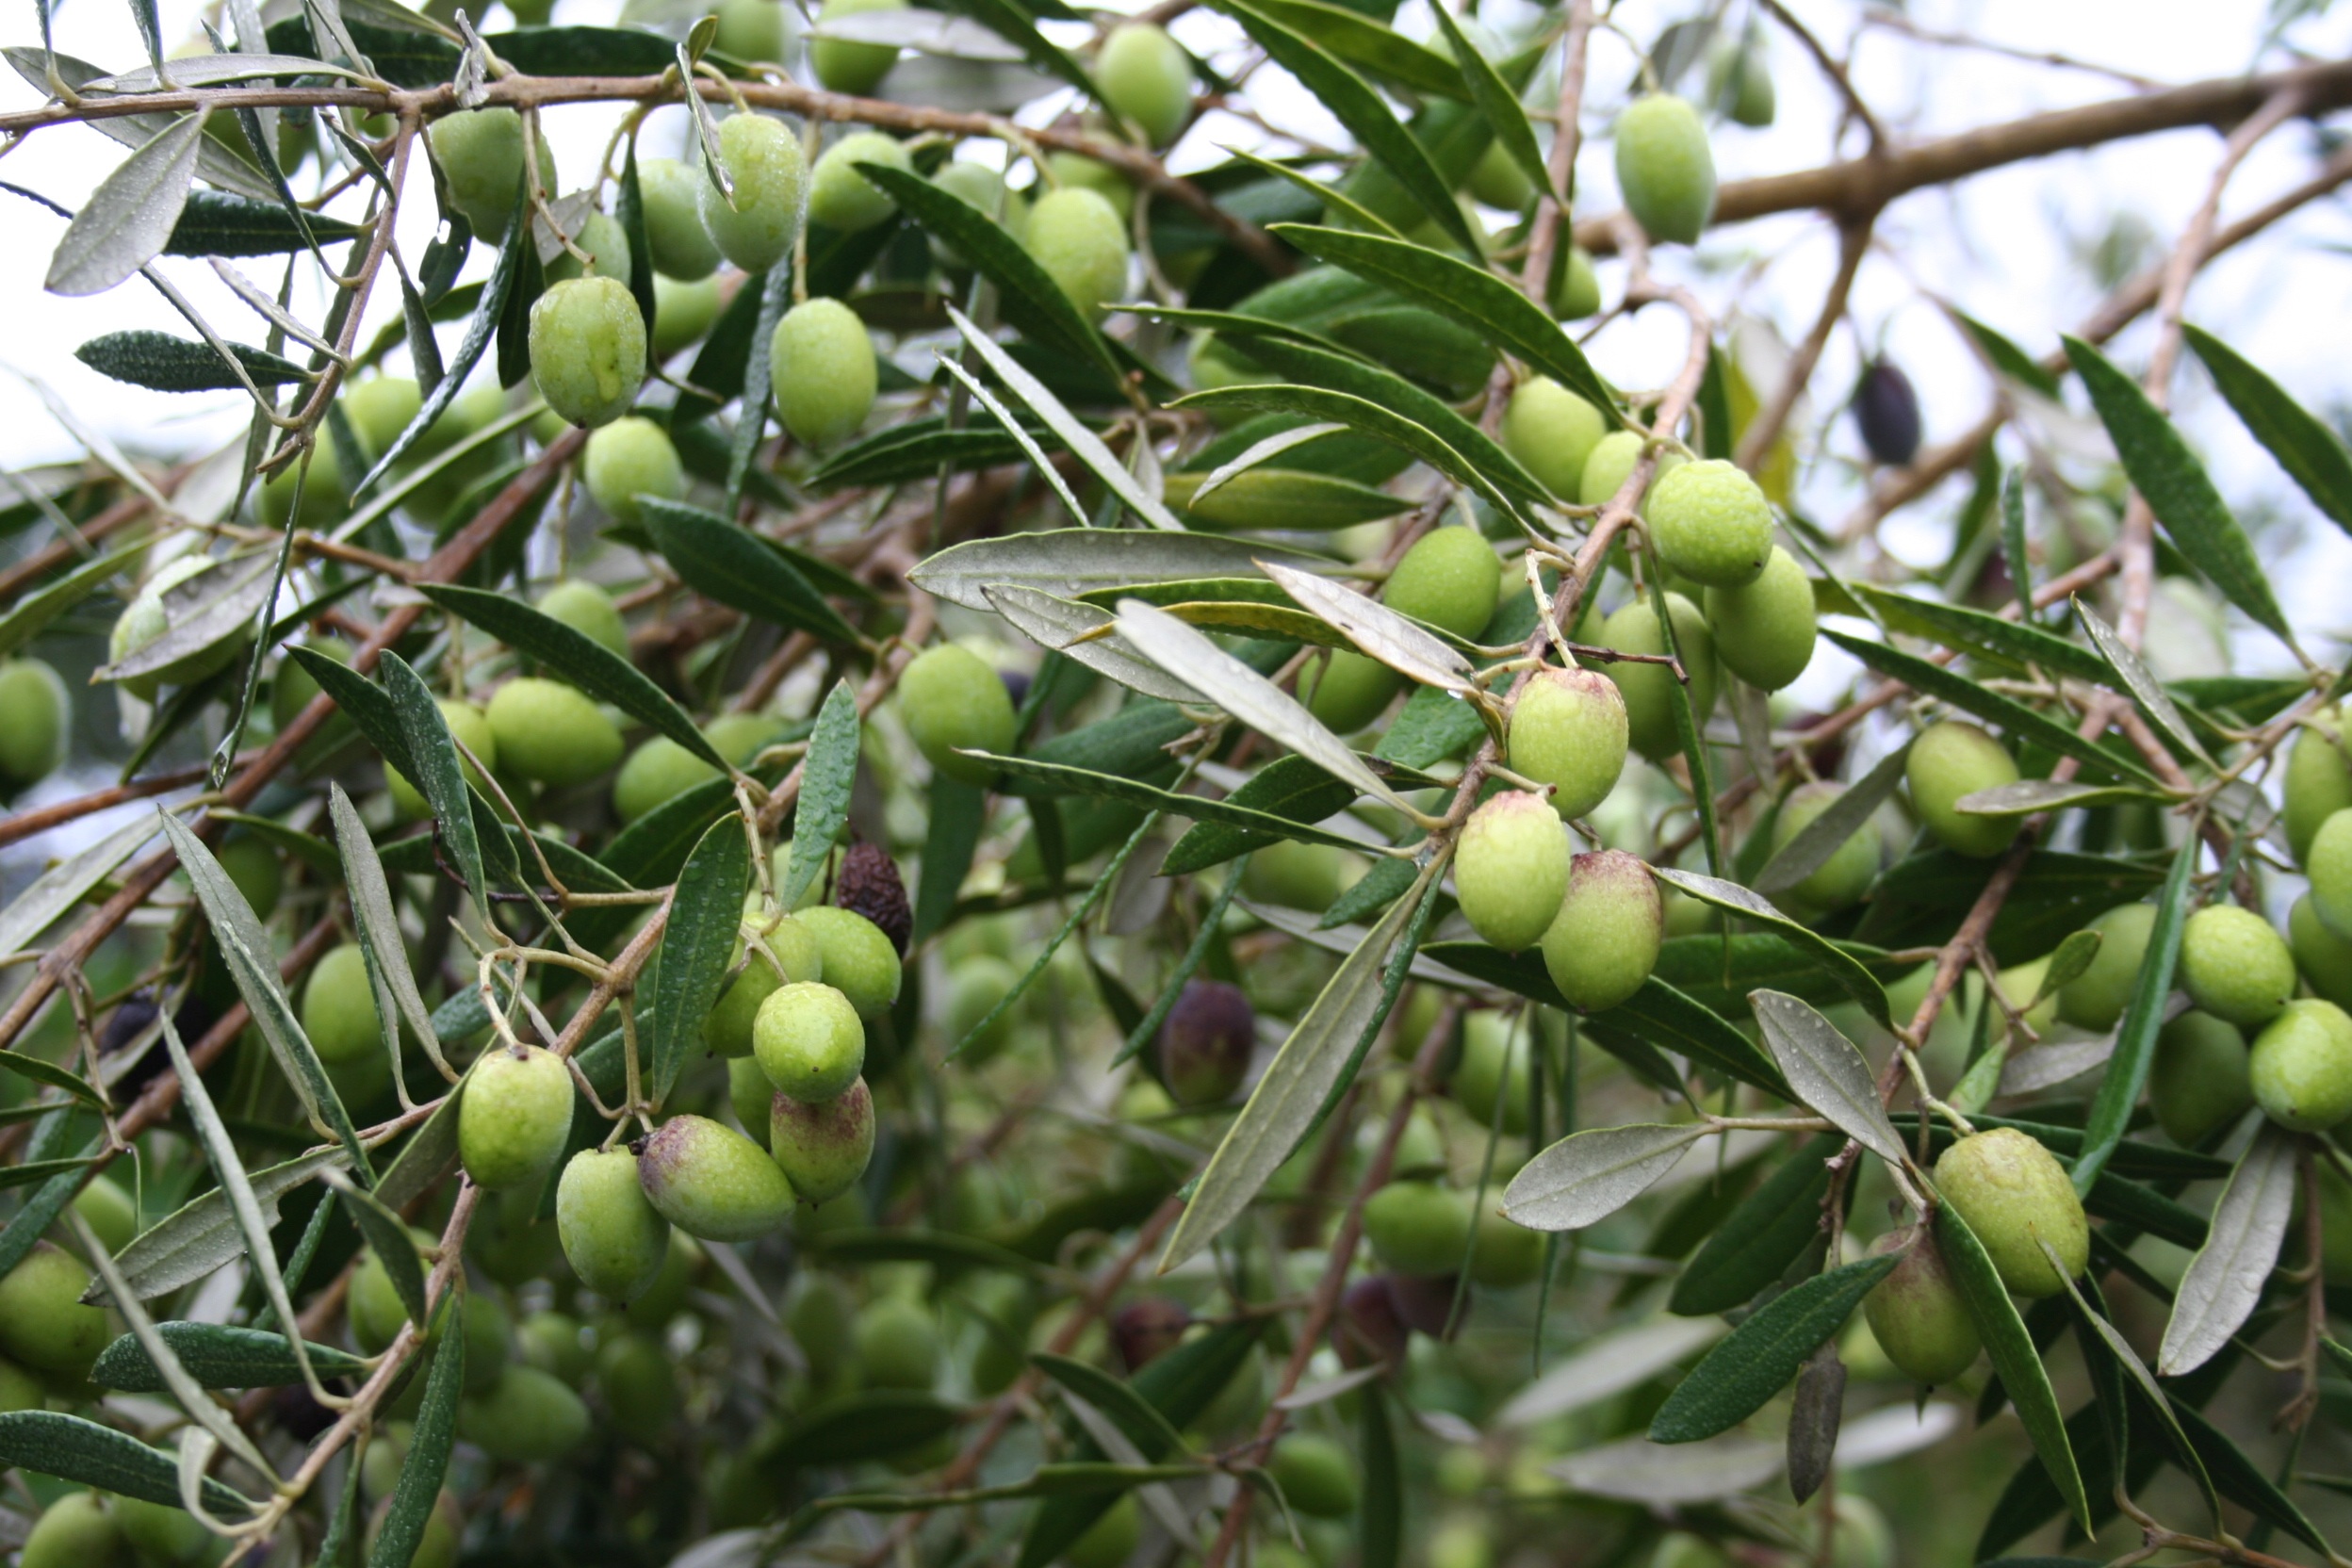
tree, branch, plant, fruit, flower, food, green, mediterranean, produce, evergreen, shrub, branches, fruits, olives, olive, olive tree, flowering plant, olea europaea, land plant